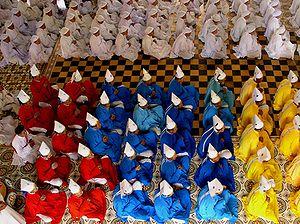
Les religions traditionnelles vietnamiennes sont les plus anciennes religions au Viêt Nam. Elles ont été fortement influencées par les doctrines du confucianisme et du taoïsme de Chine, ainsi que par une forte tradition de bouddhisme. Selon les statistiques officielles du gouvernement, en 2014, 24 millions de personnes s'identifiaient à l'une des religions organisées reconnues, sur une population de 90 millions. Parmi eux, 11 millions sont bouddhistes, 6,2 millions sont catholiques, 4,4 millions sont caodaistes, 1,4 million sont protestants, 1,3 million sont Hòa Hảo, et 75 000 sont musulmans, 7 000 bahá'ís, 1 500 hindous ou appartenant à d'autres groupes plus petits. Les religions traditionnelles connaissent un regain de faveur depuis les années 1980.